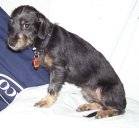
Label: dog